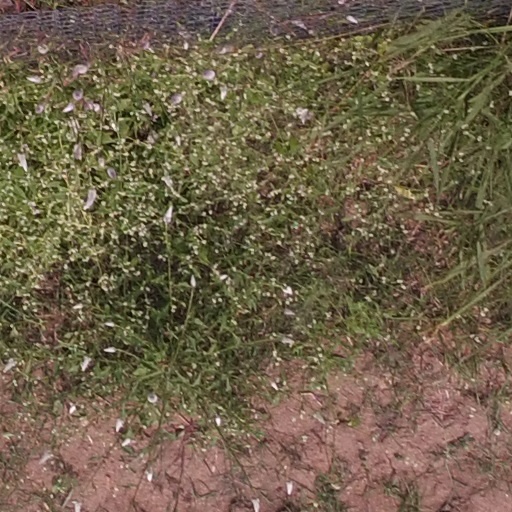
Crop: maize; corn